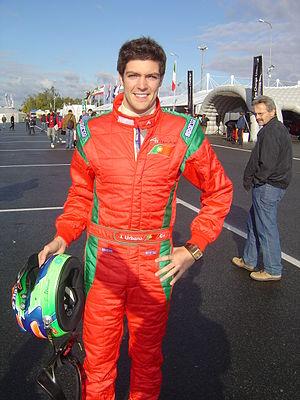
João Urbano est un pilote automobile portugais. Initié aux joies du pilotage dès son plus jeune âge, Joao Urbano a disputé ses premières compétitions de karting à 6 ans. Son premier gros succès arrive en 1996, avec le championnat du Portugal de karting. Sa rapidité, allié à un style agressif ne passent pas inaperçue. À 22 ans, il entame une charnière importante pour la suite de sa carrière car il est désormais passé sous le giron de Red Bull.